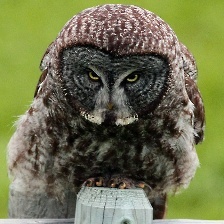
Species: GREAT GRAY OWL
Scientific name: STRIX NEBULOSA
ImageNet parent category: great_grey_owl